Janet Leach

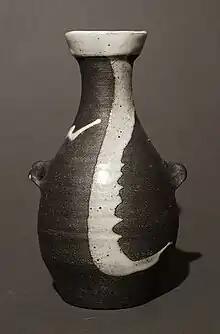
Small vase by Janet Leach

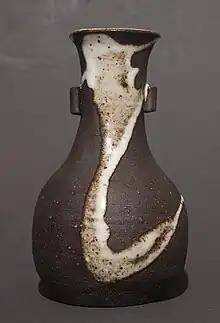
Small vase by Janet Leach

Janet Darnell was born in Grand Saline, Texas, United States, in 1918. Her early years involved moving to New York to work with sculptor Robert M. Cronbach and becoming involved with the Federal Works Art Project. She was briefly married during the Second World War and worked as a welder in a shipyard on Staten Island.